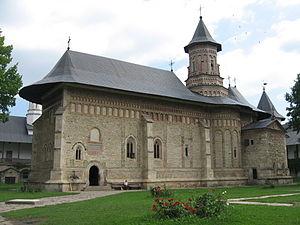
Le Monastère de Neamț, monastère de l'Église orthodoxe roumaine est une des plus vieilles et importantes constructions religieuses en Roumanie. Il a été construit au cours du XIVᵉ siècle et constitue un exemple d'architecture moldave médiévale.